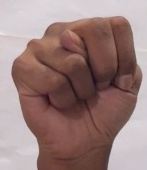
ASL sign: N